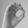
ASL letter: O